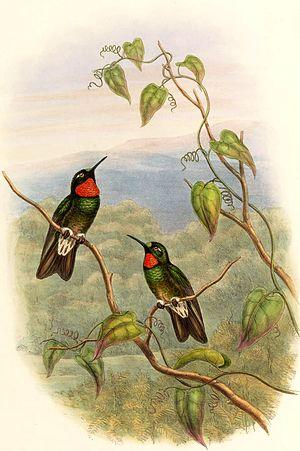
L'Héliange menu est une espèce de colibris de la sous-famille des Trochilinae.